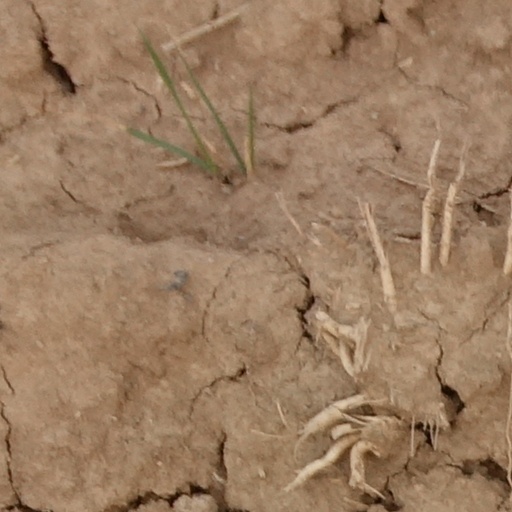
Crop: wheat